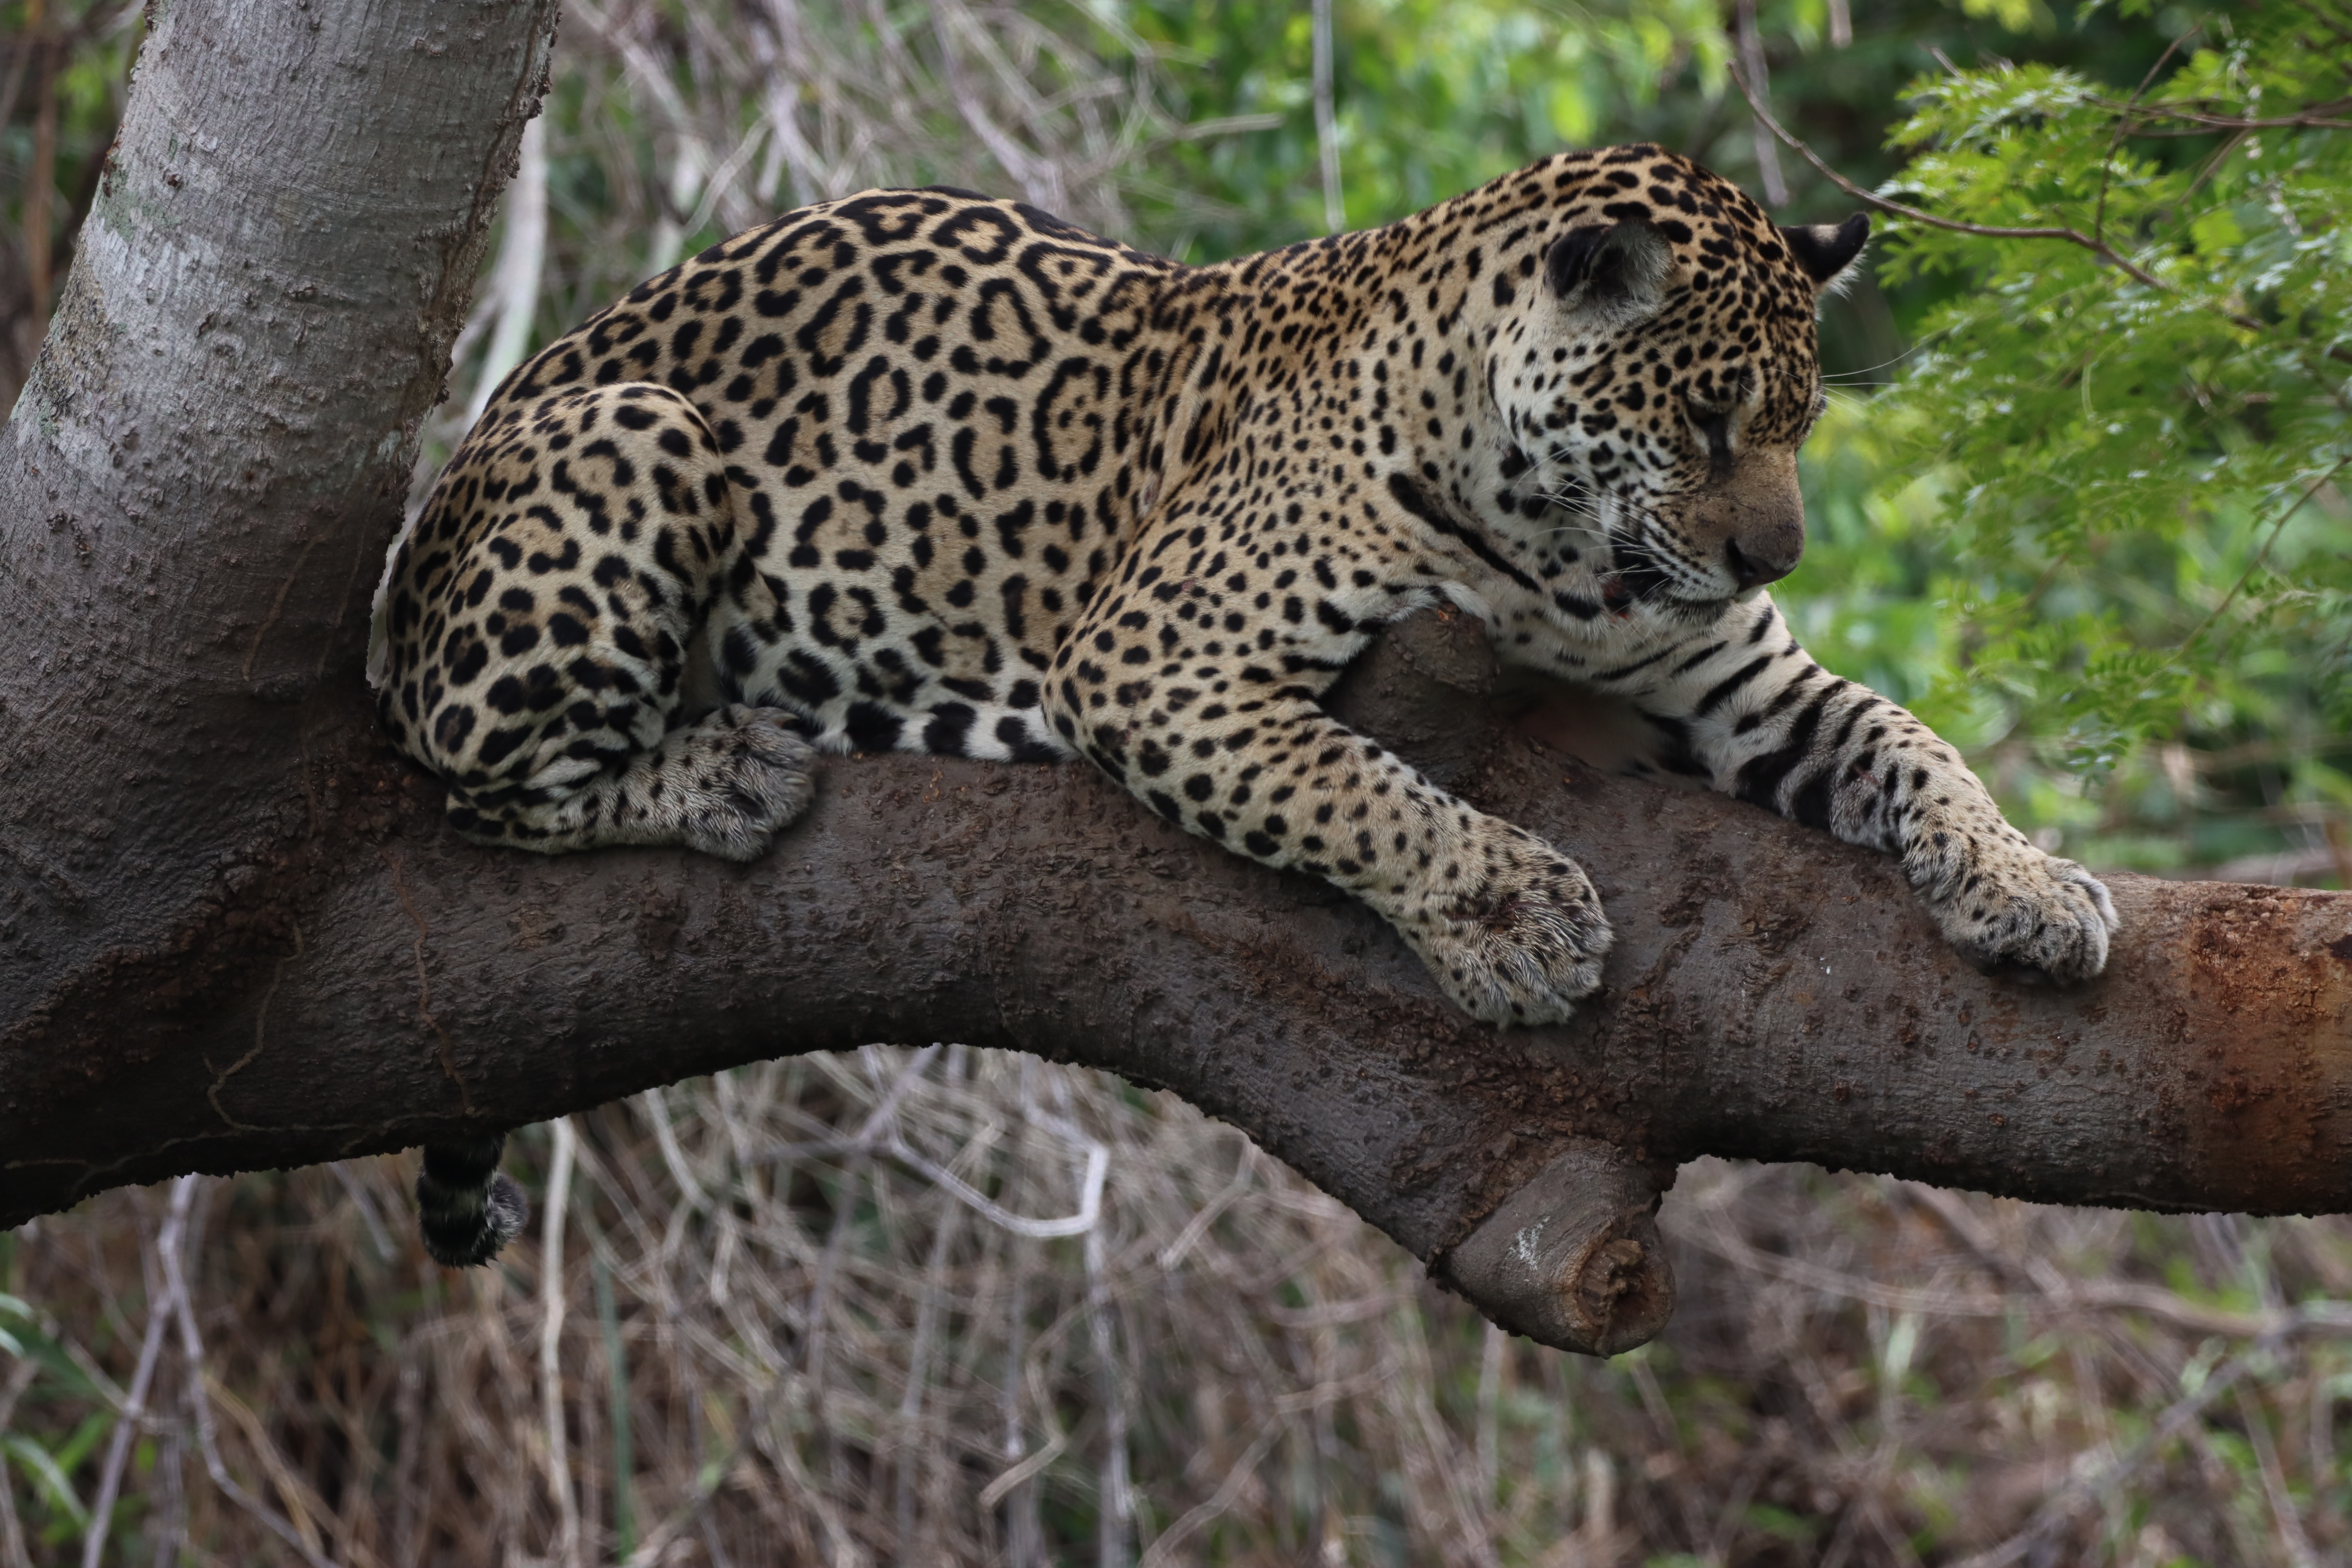
Jaguar: Medrosa